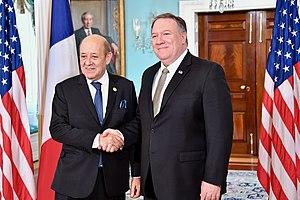
Jean-Yves Le Drian, né le 30 juin 1947 à Lorient, est un homme politique français.